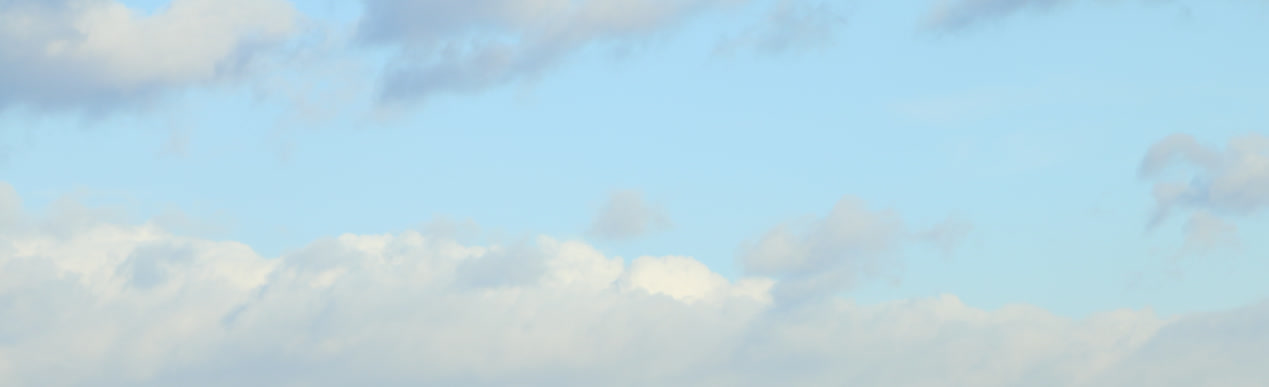
Cloud type: Cumulus